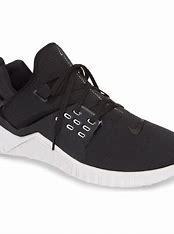
Brand: Nike
Model: Free X Metcon 2